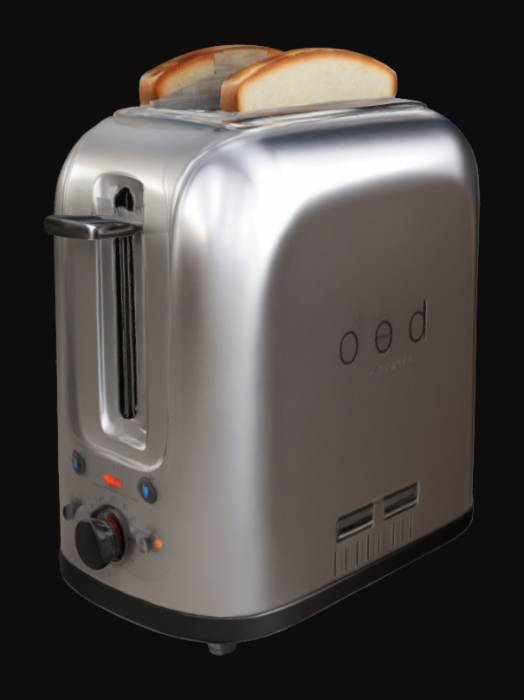
미적 점수 (1~10점): 3